Wynonie Harris

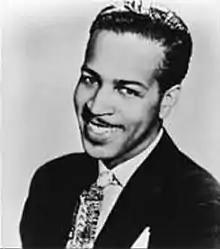
Publicity photo of Harris

Wynonie Harris (August 24, 1915 – June 14, 1969) was an American blues shouter best remembered as a singer of upbeat songs, featuring humorous, often ribald lyrics. He had fifteen Top 10 hits between 1946 and 1952. Harris is attributed by many music scholars to be one of the founding fathers of rock and roll. His "Good Rocking Tonight" is mentioned at least as a precursor to rock and roll.